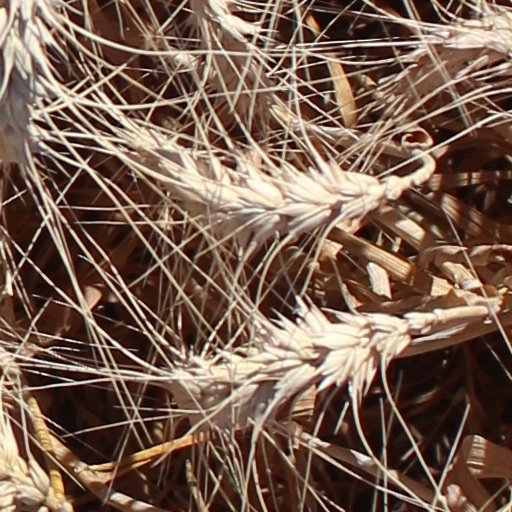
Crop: wheat